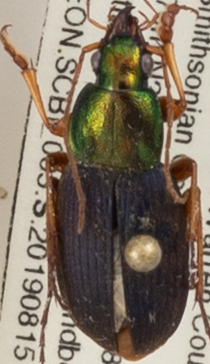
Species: Chlaenius emarginatus
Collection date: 2019-08-15
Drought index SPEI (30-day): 0.198
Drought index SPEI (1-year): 1.93
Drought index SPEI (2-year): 2.09